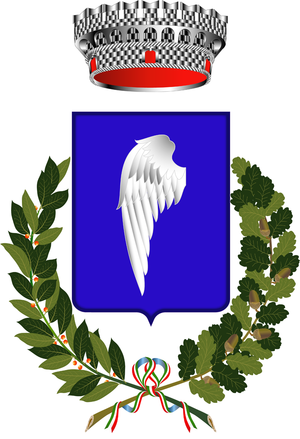
Alanno est une commune italienne d'environ 3 460 habitants, située dans la province de Pescara, dans la région Abruzzes, en Italie méridionale.